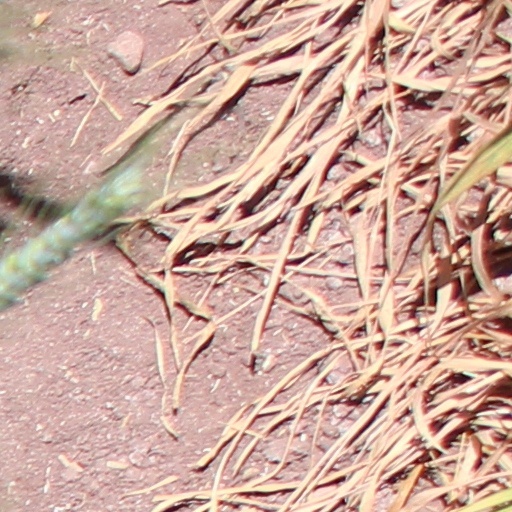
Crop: wheat